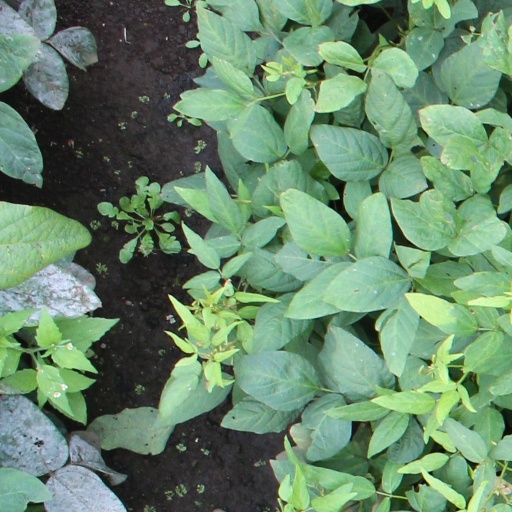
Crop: soybean